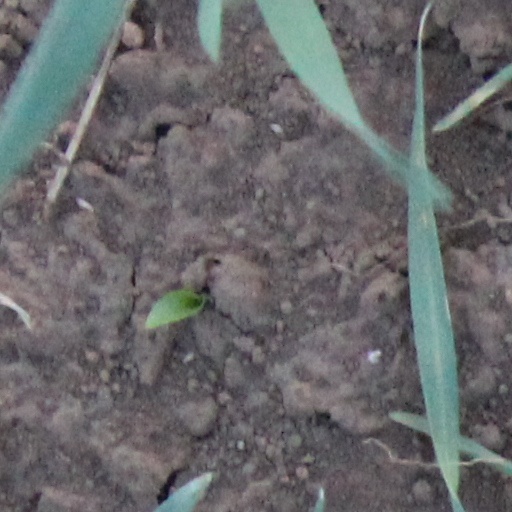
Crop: wheat